Link (unit)

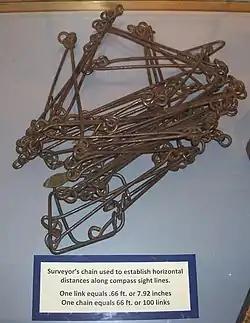
The link is based on the length of one of the 100 individual segments in Gunter's chain, and is 0.66 feet long.

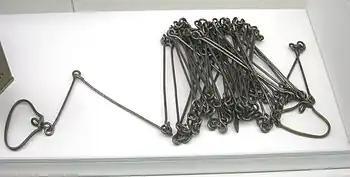
A Gunter's chain showing the individual links

The link (usually abbreviated as "l.", "li." or "lnk."), sometimes called a Gunter’s link, is a unit of length formerly used in many English-speaking countries. In US customary units modern definition, the link is exactly of a US survey foot, or exactly 7.92 inches or 20.1168 cm.